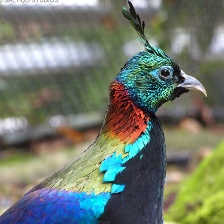
Species: HIMALAYAN MONAL
Scientific name: LOPHOPHORUS IMPEJANUS